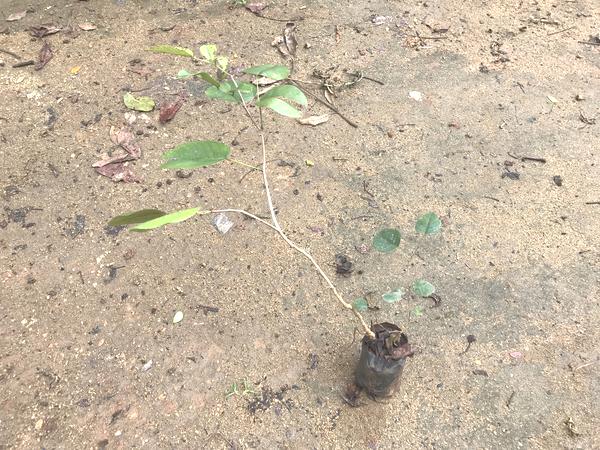
Plant: Raktachandini